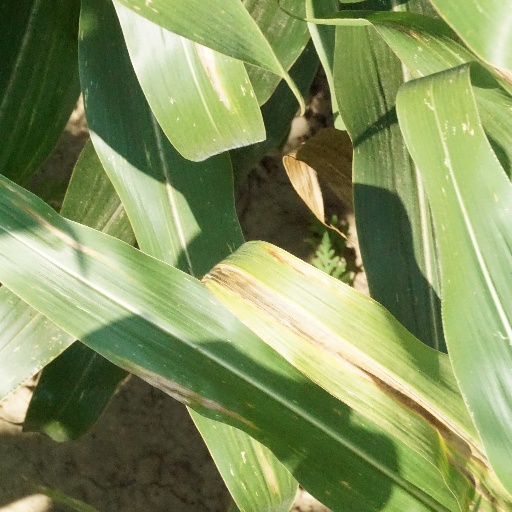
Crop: maize; corn